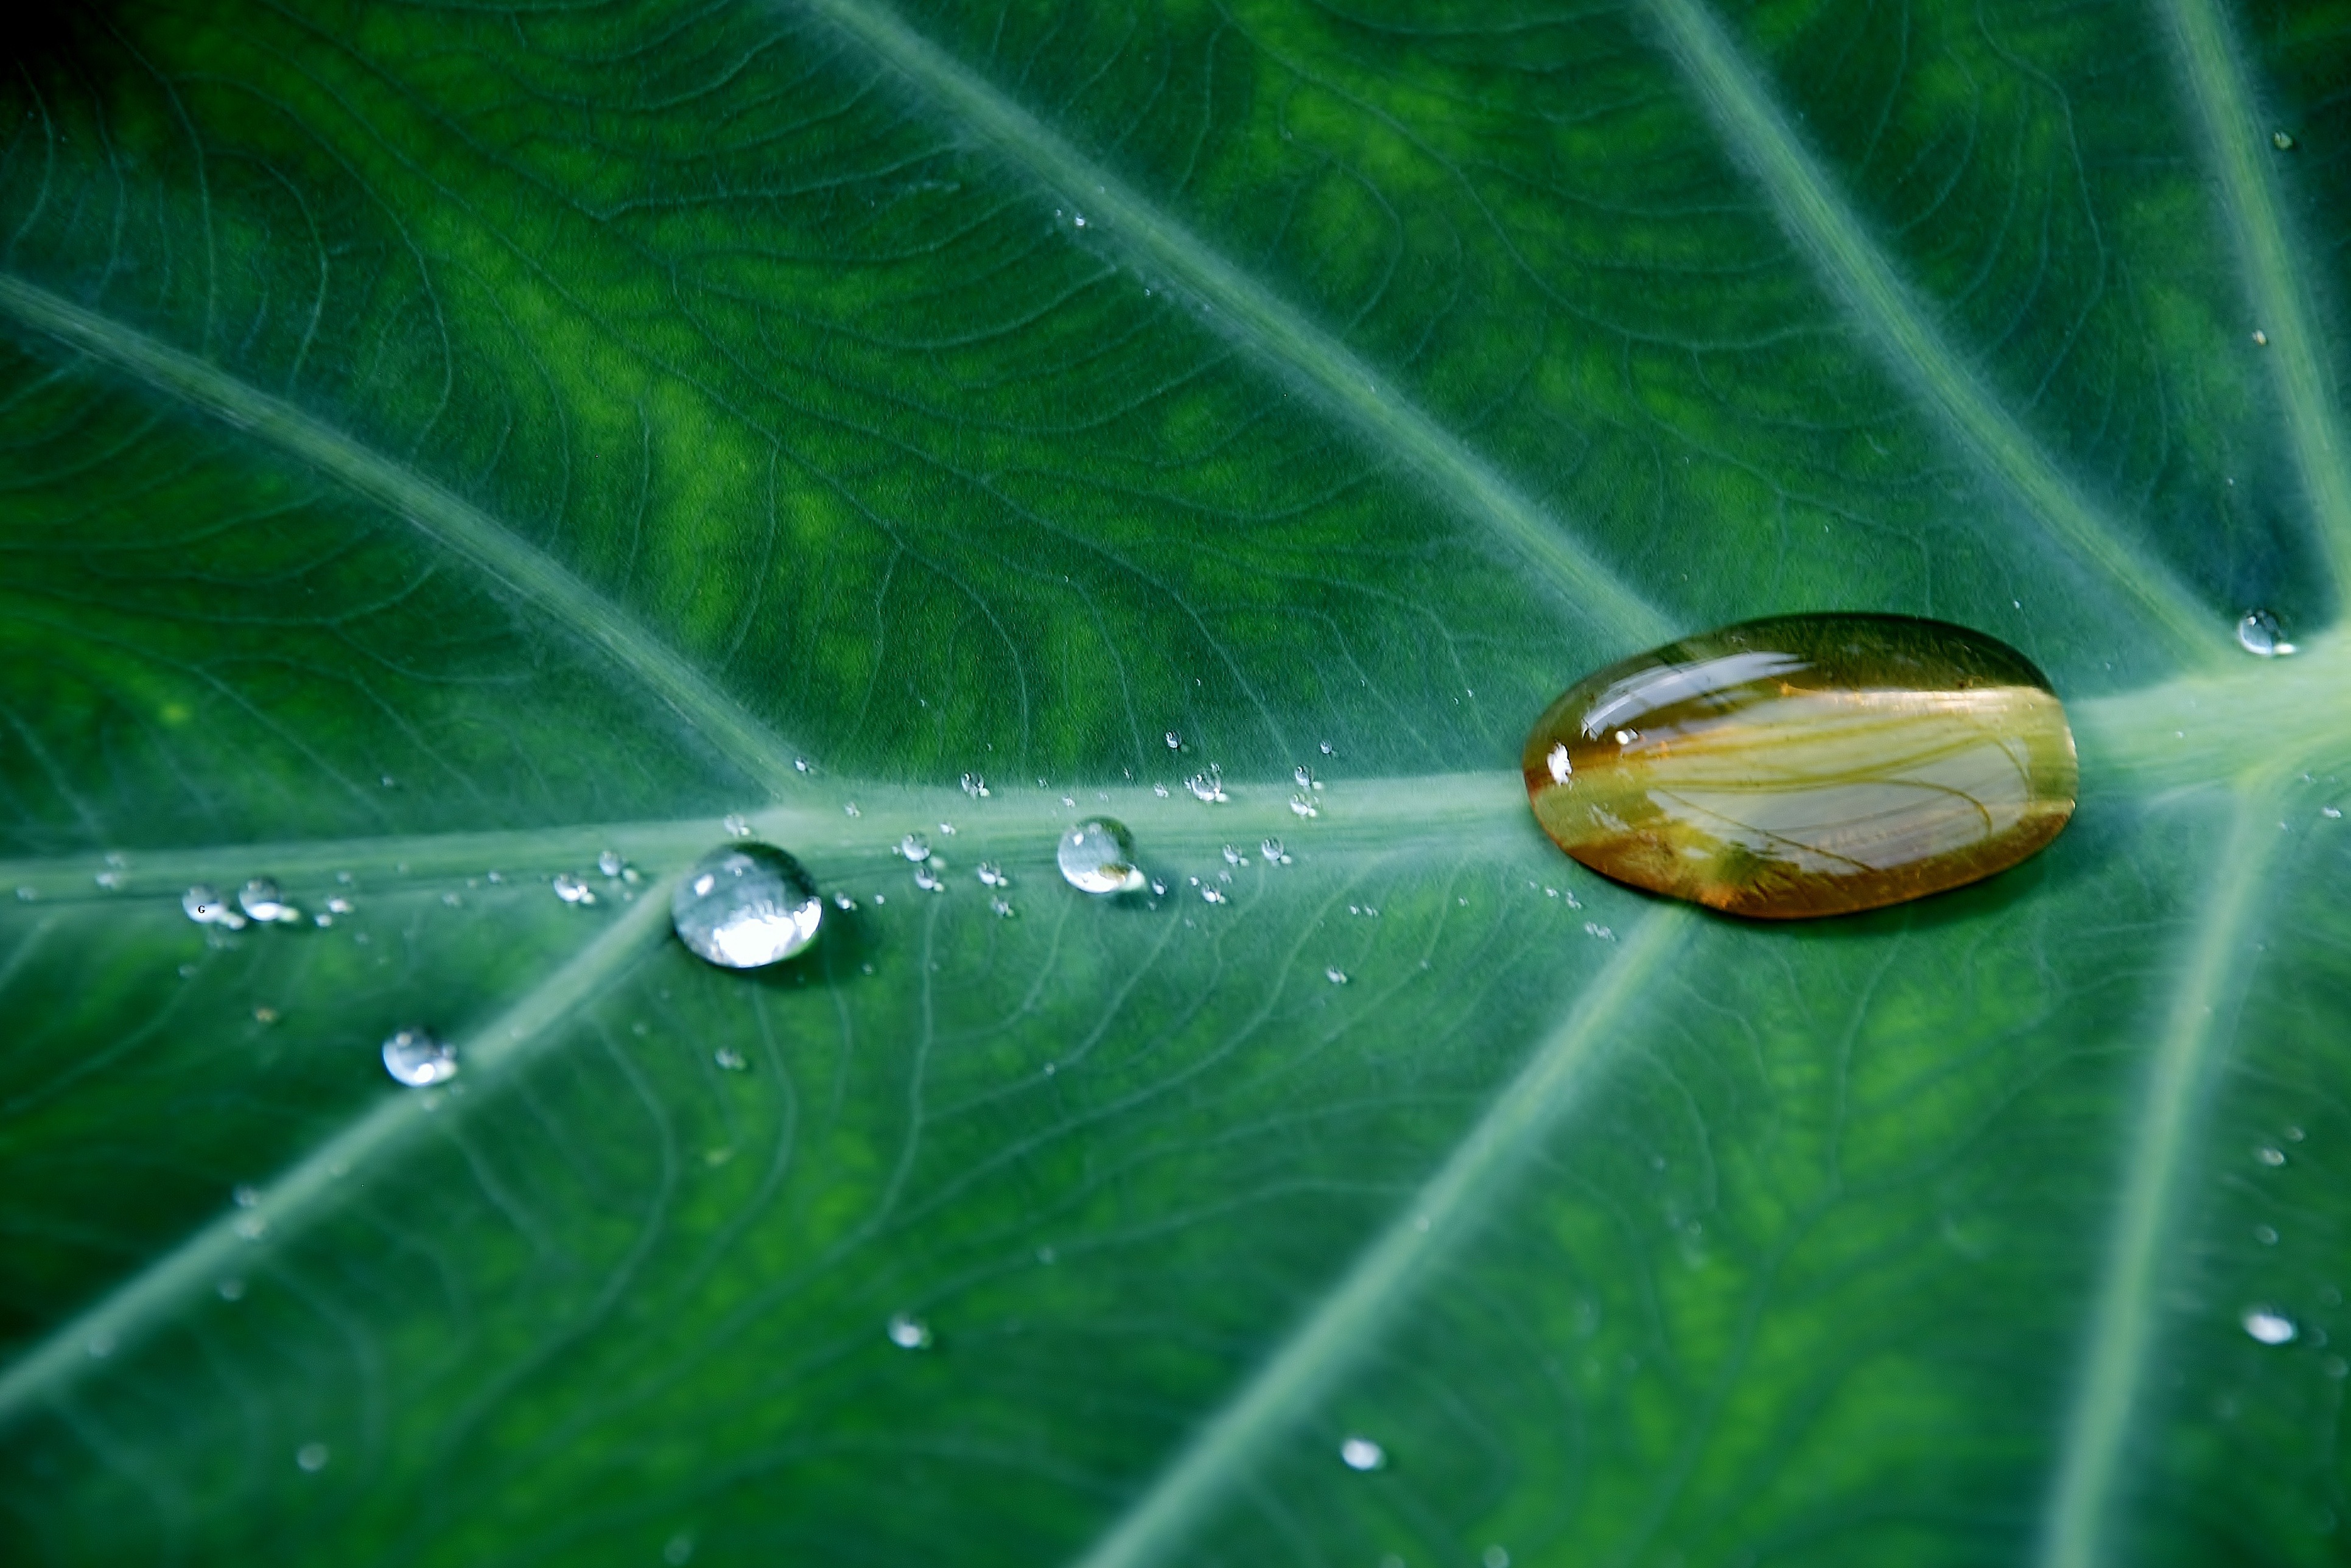
water, nature, grass, drop, dew, plant, photography, sunlight, leaf, flower, green, reflection, close up, waterdrops, moisture, macro photography, plant stem